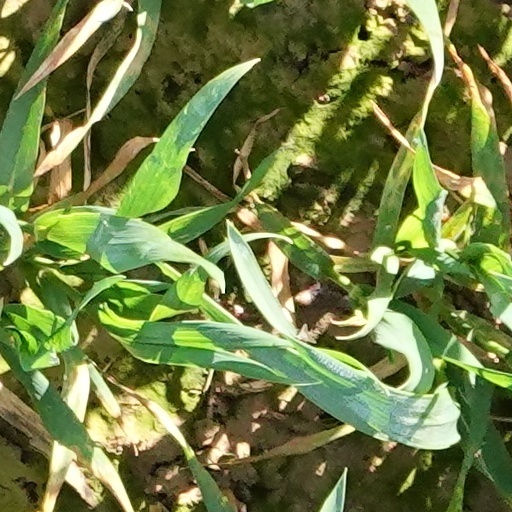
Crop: wheat